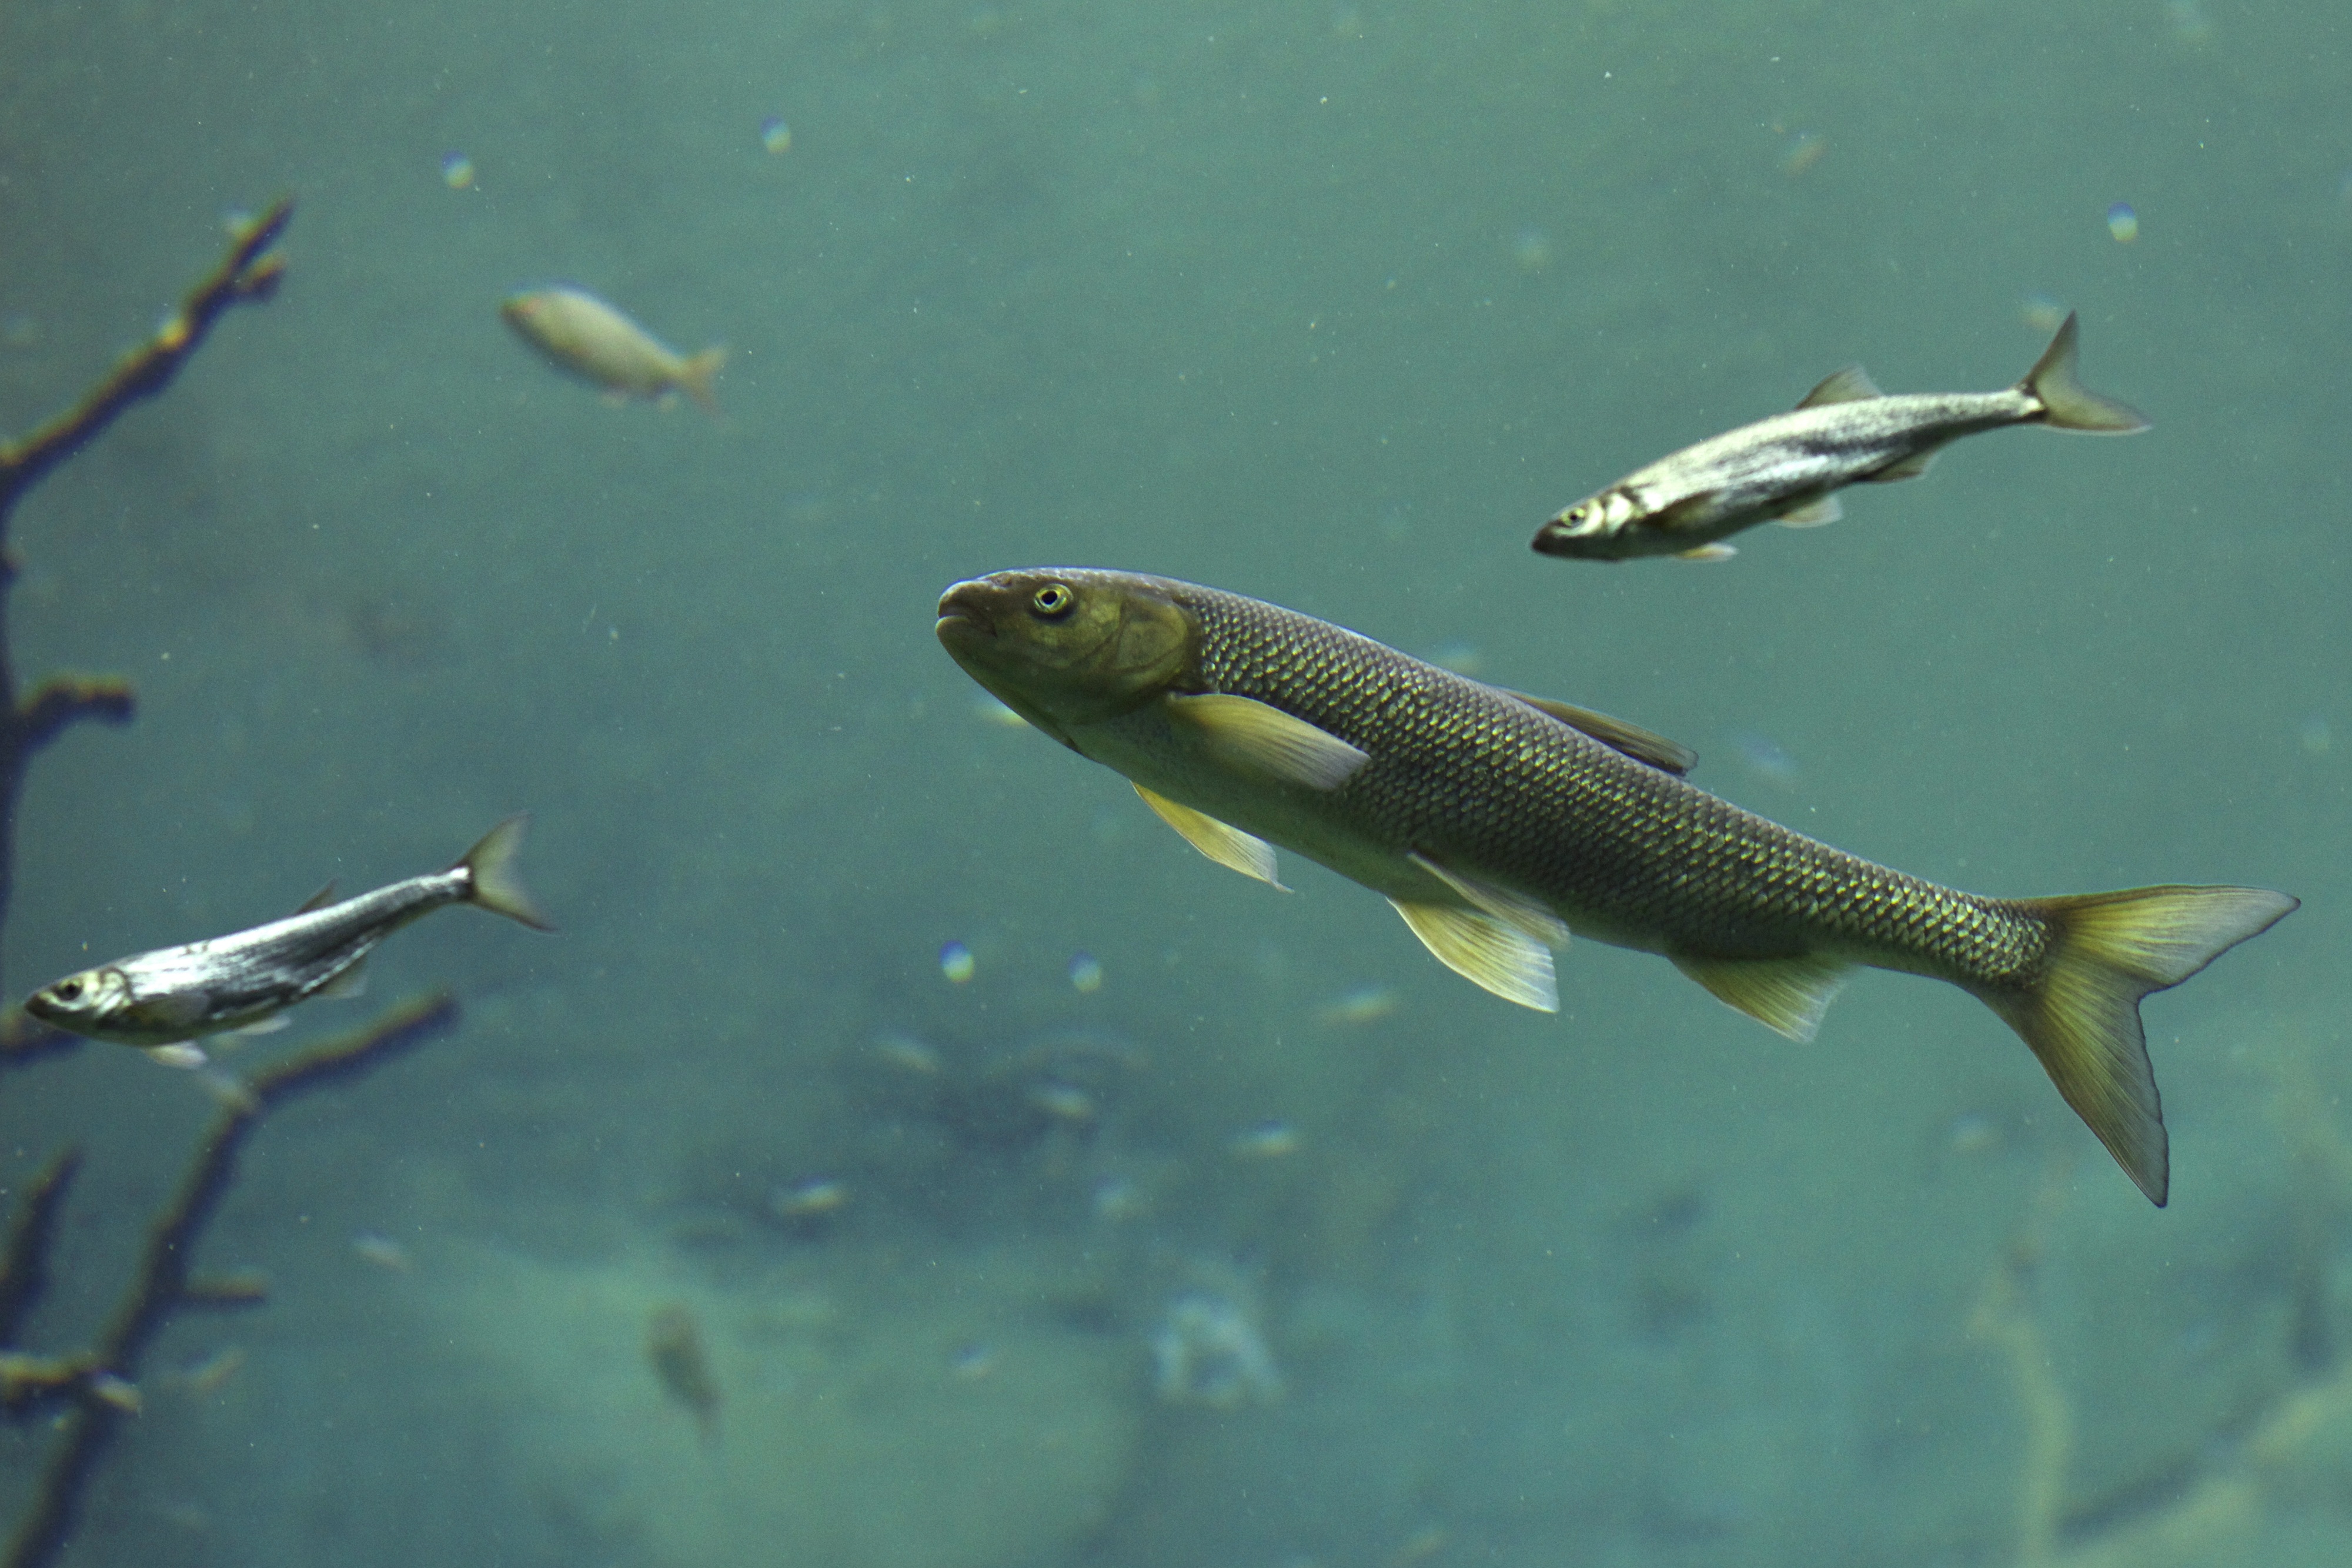
sea, water, lake, diving, underwater, swim, zoo, biology, fish, fauna, aquarium, vertebrate, marine biology